Reginald Lewis

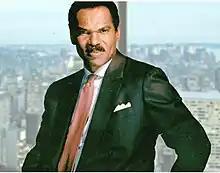
Reginald F Lewis Office

When TLC Beatrice reported revenue of $1.8 billion in 1987, it became the first black-owned company to have more than $1 billion in annual sales. At its peak in 1996, TLC Beatrice International Holdings Inc. had sales of $2.2 billion and was number 512 on "Fortune" magazine's list of 1,000 largest companies.